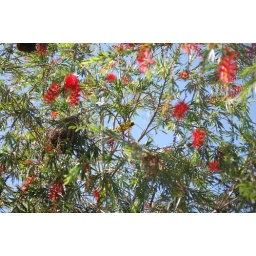
A weaver-bird in a bottlebrush tree (the flowers are the shape of bottle brushes) in Entebbe